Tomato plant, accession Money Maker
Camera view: vertical (180 deg); turntable rotation: 240 degrees
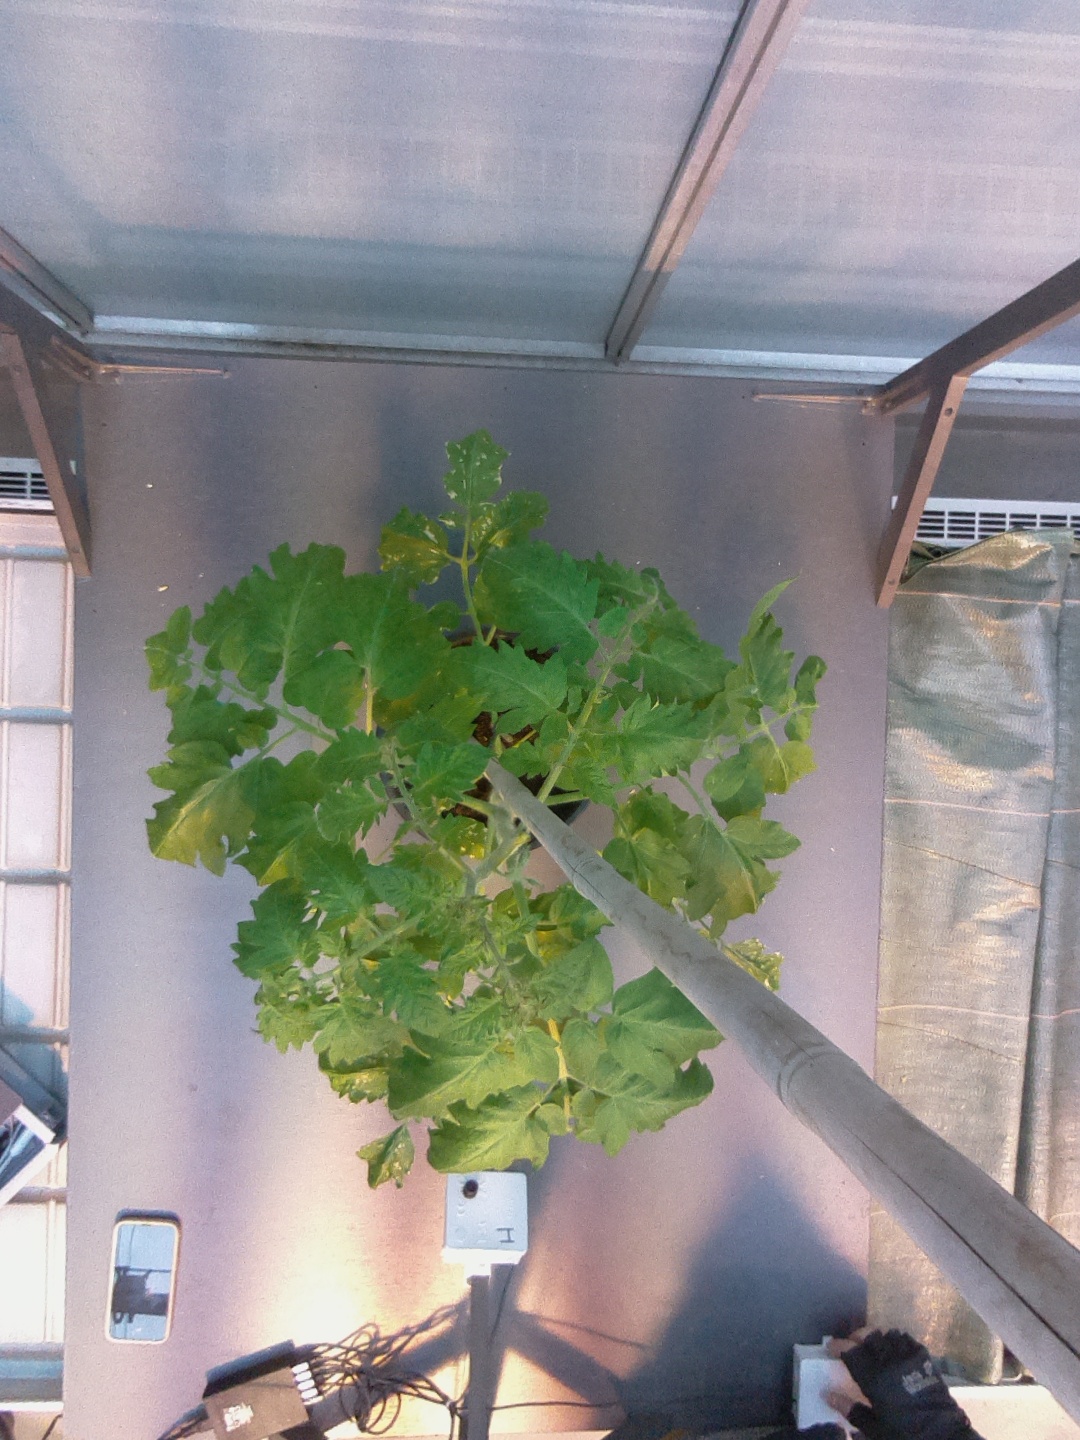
BBCH growth stage 52: 2 inflorescences visible